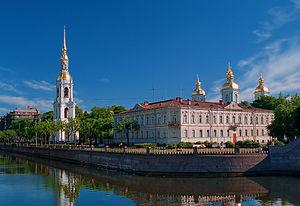
Savva Tchevakinski — est un architecte de l'époque du baroque élisabéthain, qui a exercé à Saint-Pétersbourg et ses environs. Il est également une figure importante de la construction de la flotte de la Marine impériale russe, comme architecte principal du Collège de l'Amirauté.